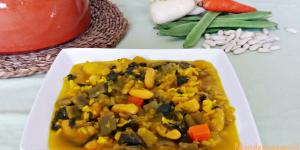
olla de la plana tipica de castellon